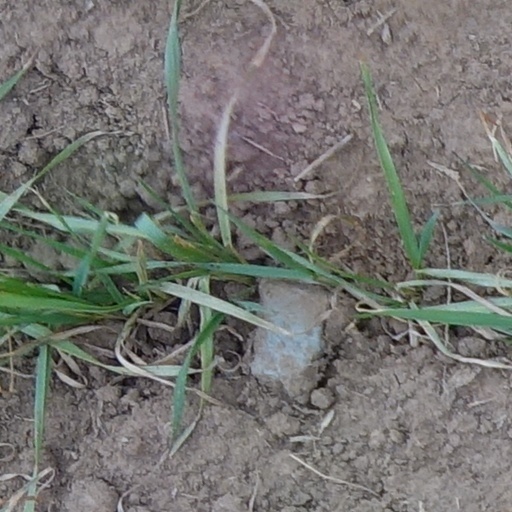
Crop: wheat